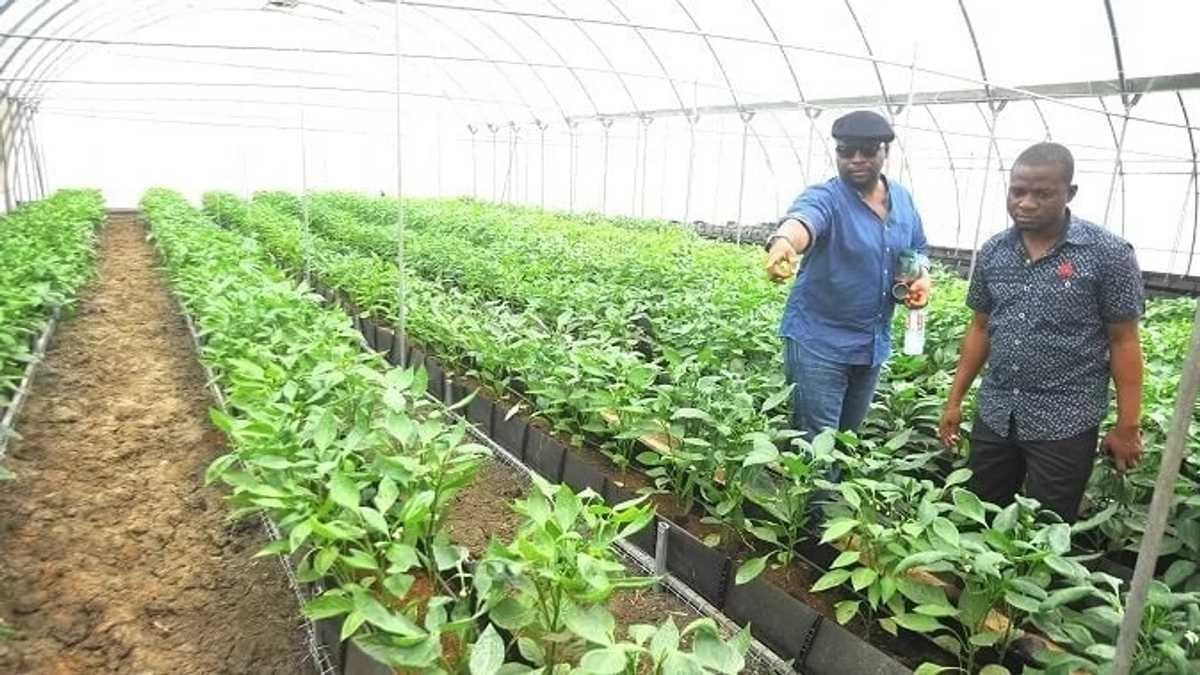
Wanaume wawili ndani ya chafu kubwa wakiwa wamesimama kati ya safu ndefu za mimea iliyopandwa kwenye mifuko maalum ya kilimo, moja wa anaonekana akionyesha kitu akitoa maelekezo au akichunguza mimea, hali hii inaashiria kilimo cha kisasa au kilimo cha viwandani.